Pep rally

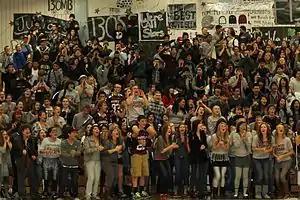
A group of students at their high school pep assembly.

A pep rally, pep assembly or pep session is a gathering of people, typically students of middle school, high school, and college age, before a school sporting event. The purpose of such a gathering is to encourage school spirit and to support members of the team. This is often done by wearing school colors or chanting school cheers. It is generally seen as an American and Canadian phenomenon, used to create hype before a sporting event.